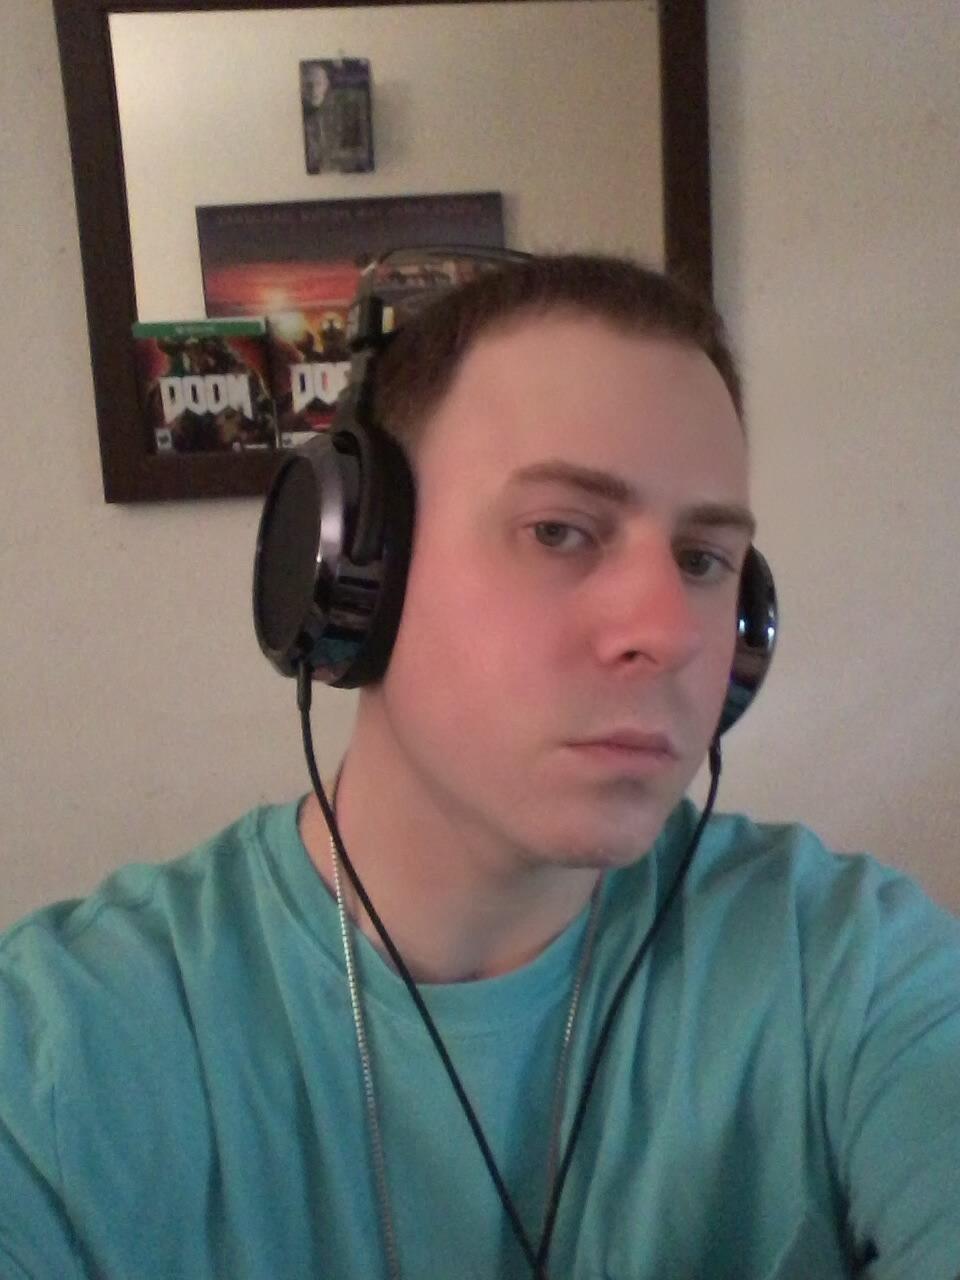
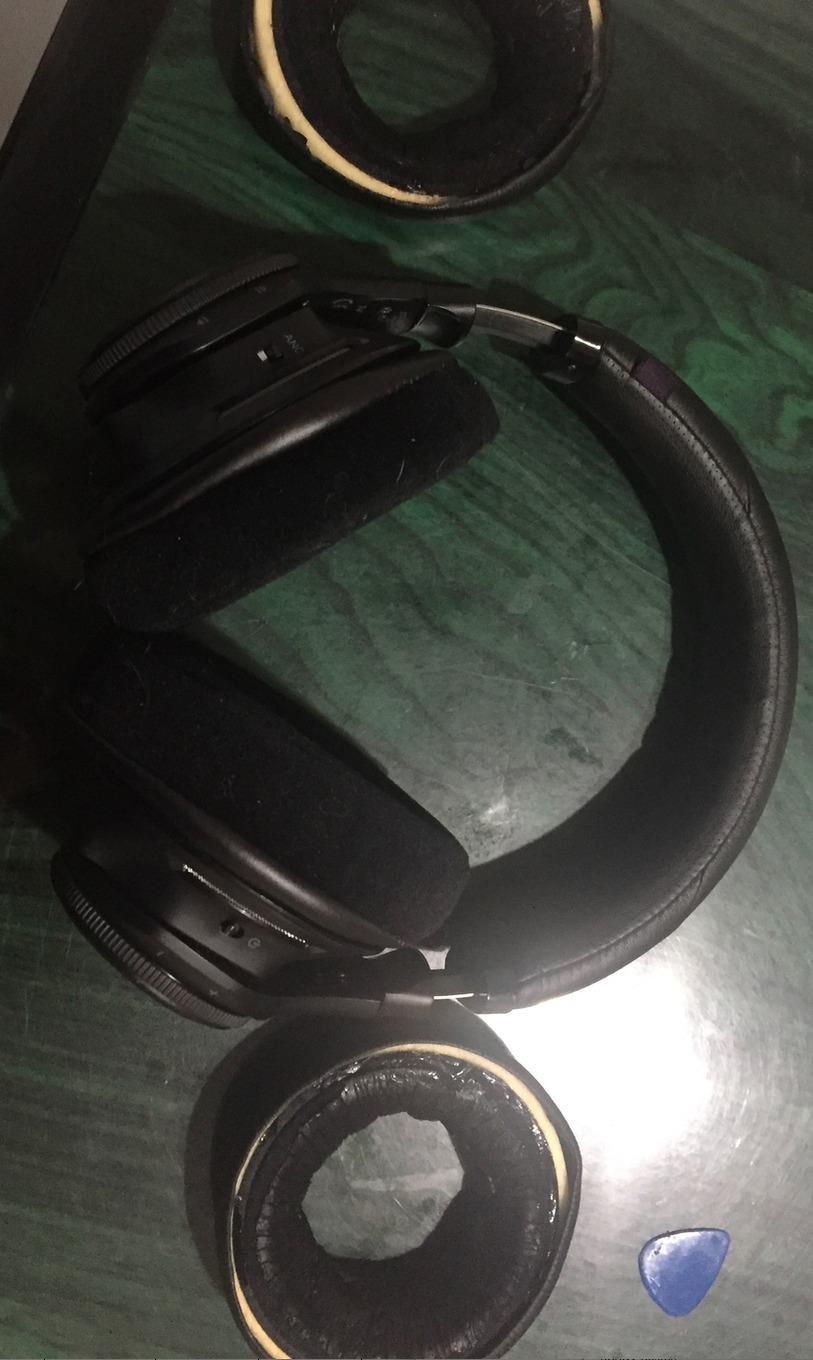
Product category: headphones
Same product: no